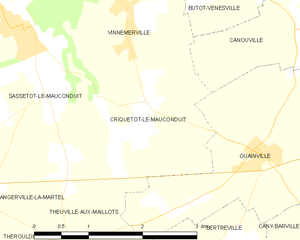
Carte des communes françaises Criquetot-le-Mauconduit